2020 Hong Kong national security law

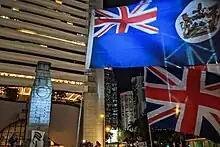
Hong Kong protesters flying both the Union Jack and the colonial Dragon and Lion flag in 2019

A large number of Hong Kong residents opposed the Chinese government proposals. The prospect of any national security law has always been unpopular, but protesters in 2020 said that the new proposals "strikes at the heart of Hong Kong's civic political identity, its success as an international hub. But most of all it strikes at people's sense of belonging". Some Hong Kong opponents of the law hope it will cause other countries to revoke their special treatment toward Hong Kong, which will in turn damage China's economy, using the Cantonese slang term lam chau to describe this.